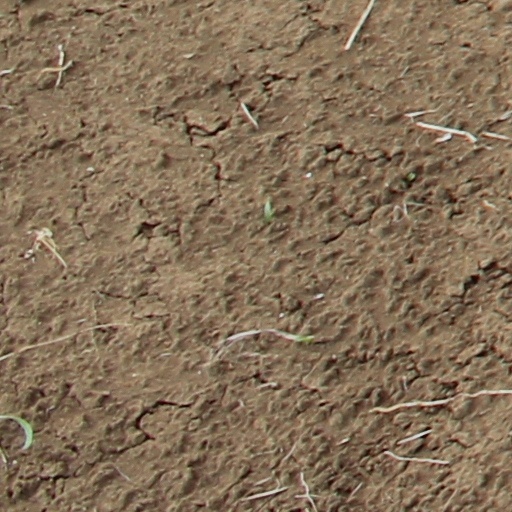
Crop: wheat